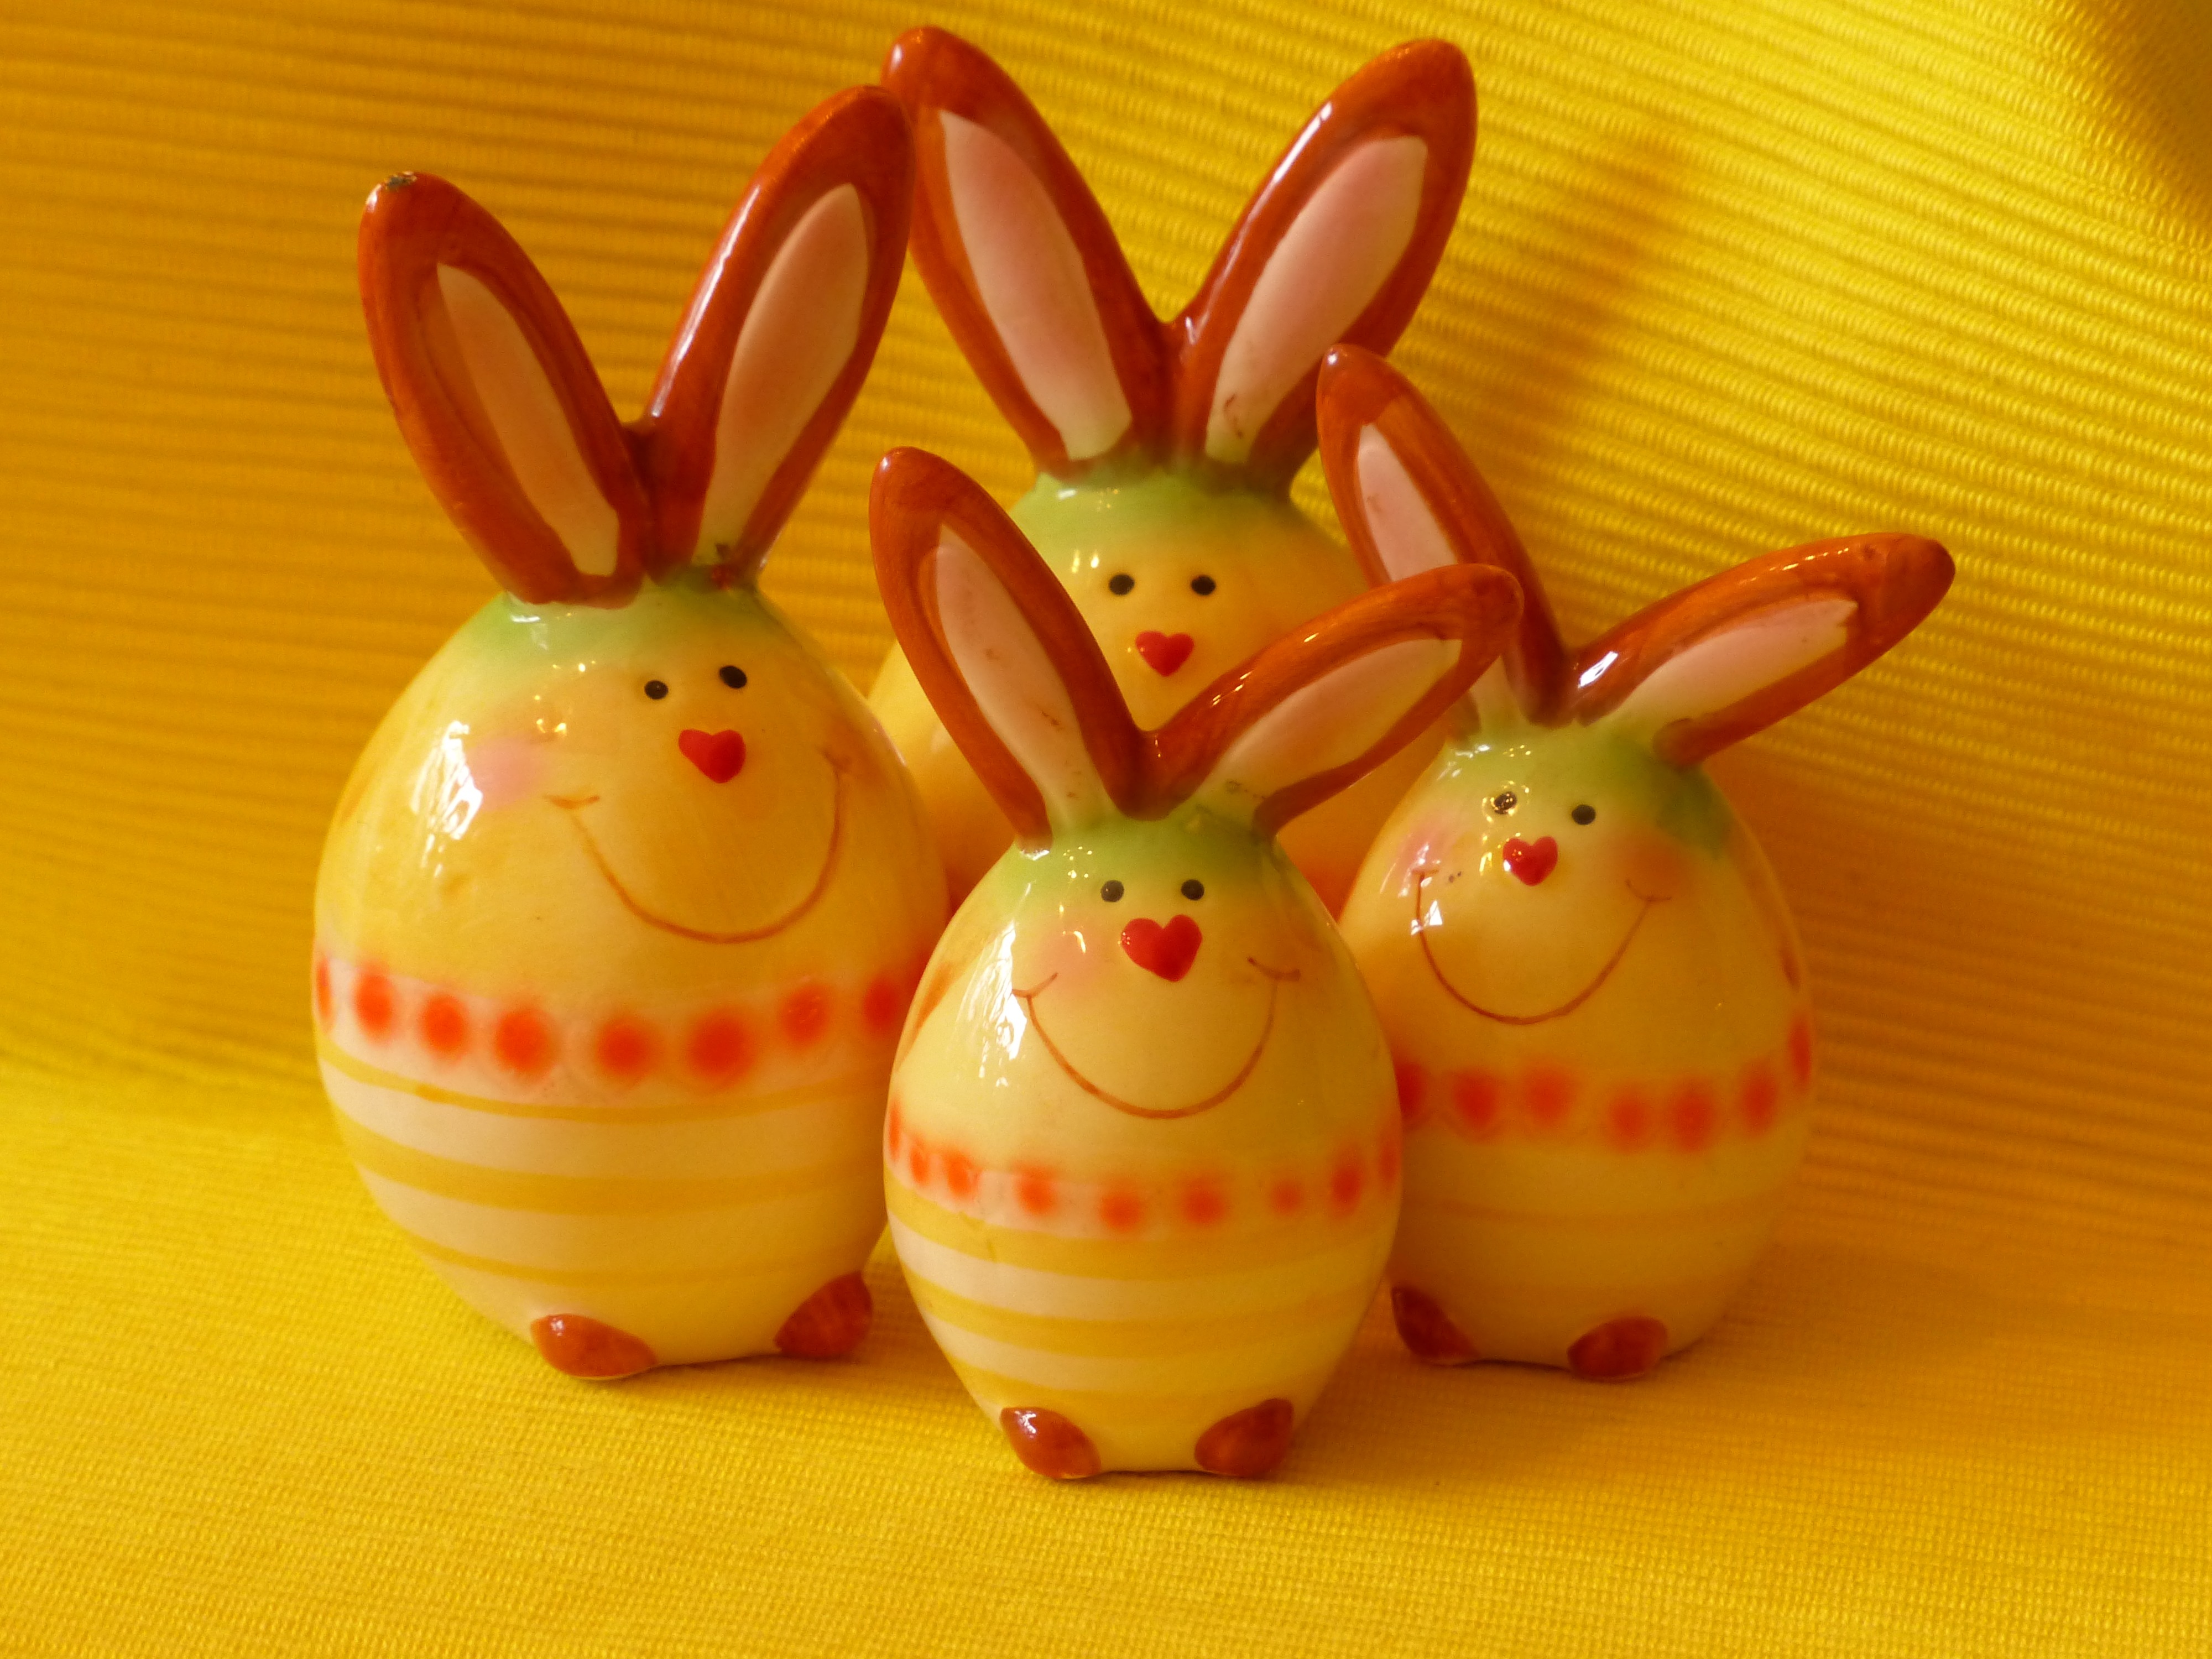
decoration, food, colorful, toy, rabbit, egg, laugh, deco, hare, cheerful, face, figure, figurine, sound, nice, painted, pretty, porcelain, herzchen, easter bunny, easter decoration, friendly, easter egg, rabits and hares, easter mood, easter bunny family, easter family